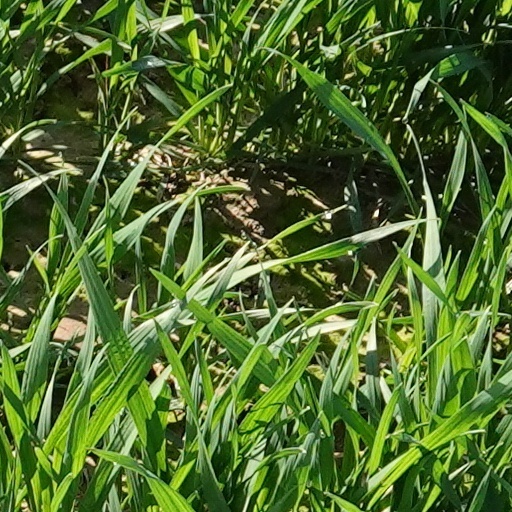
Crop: wheat